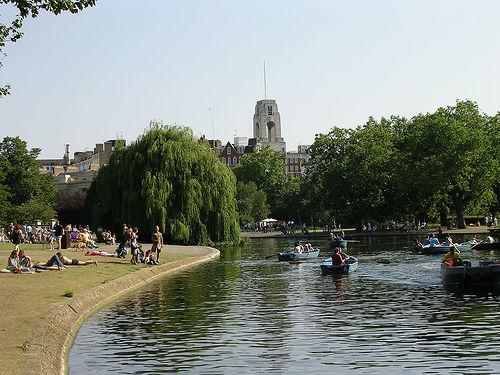
Weather: sun or clear